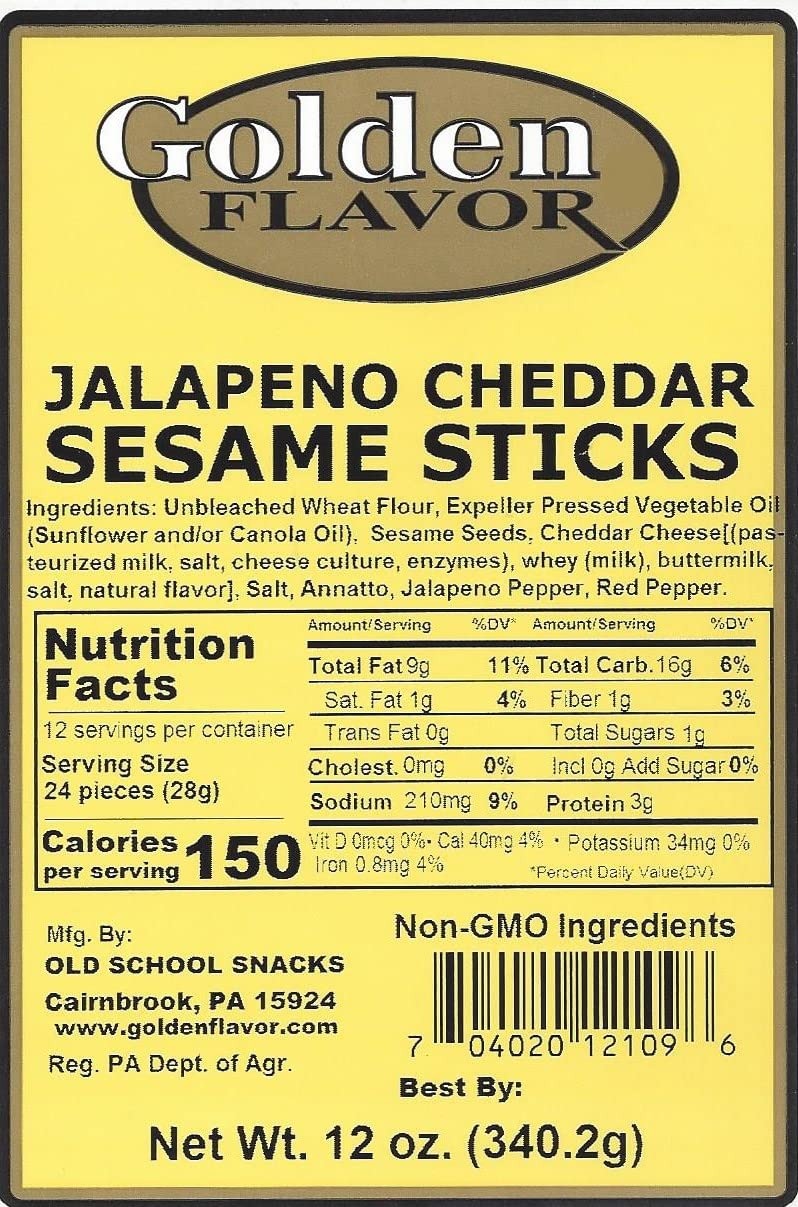
Item Name: Golden Flavor - Jalapeno Cheddar Sesame Sticks - 12 oz bags (7 Pack)
Bullet Point 1: 12 oz Bags of Jalapeno Cheddar Sesame Sticks
Bullet Point 2: Made with all natural and non-GMO ingredients
Bullet Point 3: Delicious on salads and in soups
Bullet Point 4: Pairs great with salsa and other dips
Product Description: If you're feeling a little spicy, check out our Jalapeno Cheddar sticks! Not enough heat to make you cry, but definitely enough to give you a kick, and has the perfect amount of cheddar to compliment the heat. Made with non-GMO ingredients.
Value: 84.0
Unit: Ounce

Price: 47.52